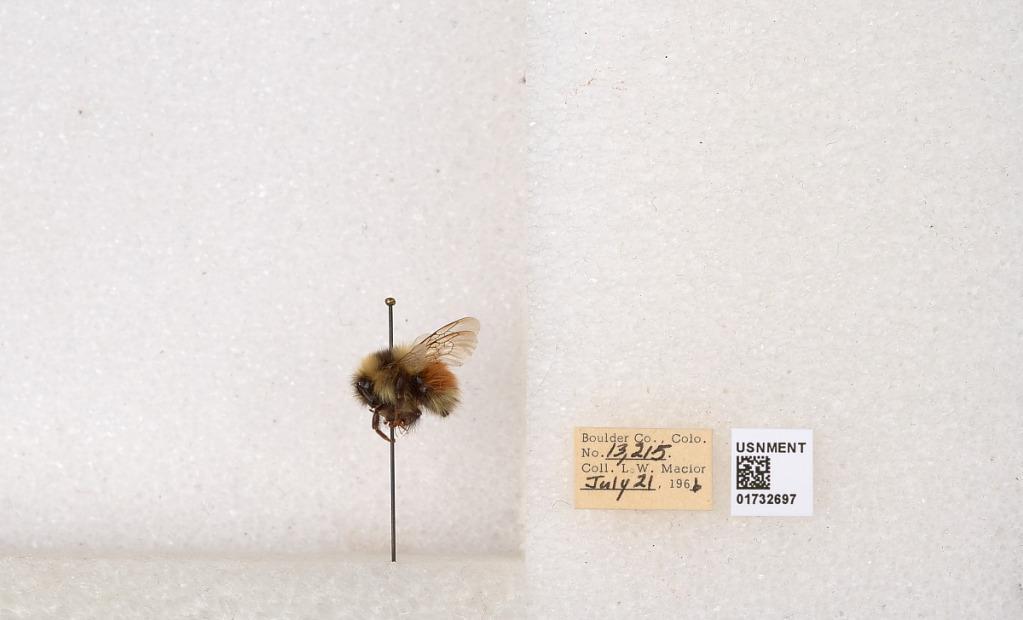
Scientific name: Bombus (Pyrobombus) sylvicola Kirby
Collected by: L. Macior
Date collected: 1966-7-21
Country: United States
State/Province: Colorado
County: Boulder
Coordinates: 40.0163, -105.294